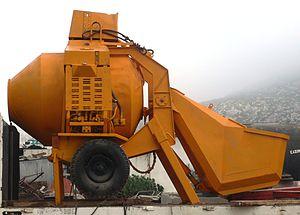
Ce lexique reprend les termes anciennement employés ou employés en maçonnerie.
Une bétonnière est une machine servant à malaxer les différents constituants du mortier ou du béton. Le mot bétonneuse est parfois employé à la place de bétonnière, mais il s'agit d'un barbarisme.